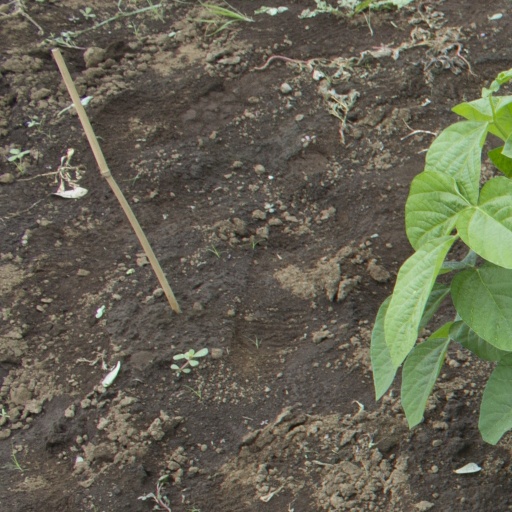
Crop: soybean